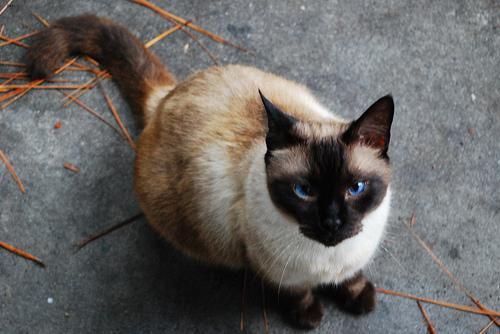
Siamese